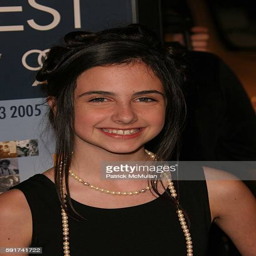
child actor attends film festival